Vilanova i la Geltrú

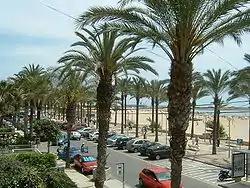
The Passeig Ribes Roges, along the beach, on a Sunday afternoon in May

Since 1784, Vilanovins have celebrated their Festa Major in early August, dedicated to the city's patron saint, the Virgin of the Snows (Mare de Déu de les Neus). Processions begin with a correfoc of ritual devils led by the Ball de Diables de Vilanova i la Geltrú, established in 1832 and one of eight dances of devils in Catalonia with a history of one hundred years or more.